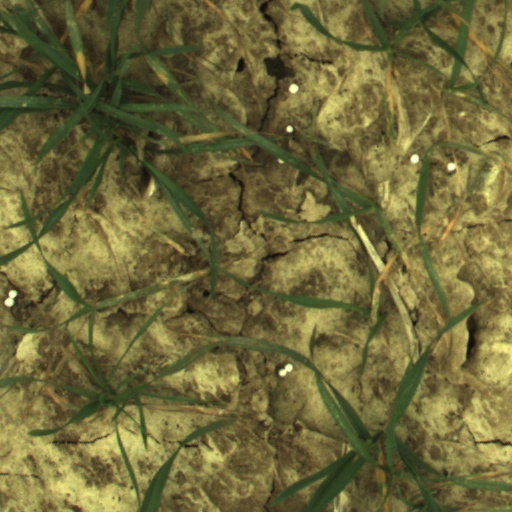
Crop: wheat